Euryleonis

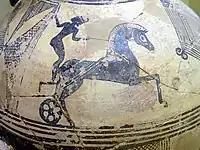
Representation of a chariot race on a clay hydria.

Euryleonis (Flourished c. 370 BC, Sparta, ancient Greece) was a celebrated woman, owner of a chariot-winner of Olympic games.